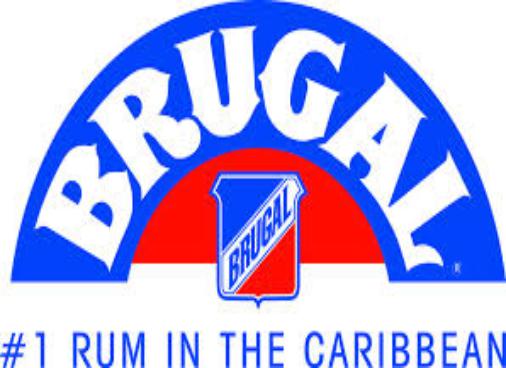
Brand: Brugal
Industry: Food